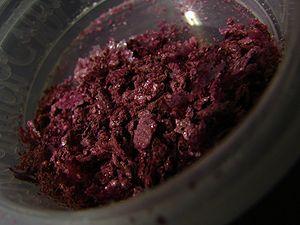
L‘acide tartrique est le nom usuel de l'acide 2,3-dihydroxybutanedioïque, qui a pour formule brute C₄H₆O₆. C'est un acide α-hydroxylé. Sa formule semi-développée est HOOC-CHOH-CHOH-COOH.
Lors du processus de vinification, la clarification et la stabilisation sont les étapes par lesquelles les matières insolubles en suspension dans le vin sont éliminées avant la mise en bouteille. Cette matière peut inclure des cellules de levure morte, des bactéries, des tartrates, des protéines, des pectines, divers tanins et autres composés phénoliques, ainsi que des morceaux de peau de raisin, de pulpe, de tige et des gommes. La clarification et la stabilisation peuvent impliquer le débourbage, le collage, la filtration, la centrifugation, la flottation, la réfrigération, la pasteurisation et/ou la maturation en fûts et le soutirage.
Les acides du vin sont un élément important à la fois dans la vinification et le produit fini du vin. Ils sont présents à la fois dans le raisin et dans le vin, influençant directement la couleur, l'équilibre et le goût du vin, ainsi que la croissance et la vitalité de la levure pendant la fermentation et protégeant le vin des bactéries.